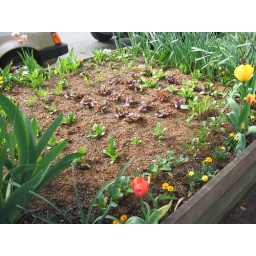
Colorful flowers and salad garden in raised bed